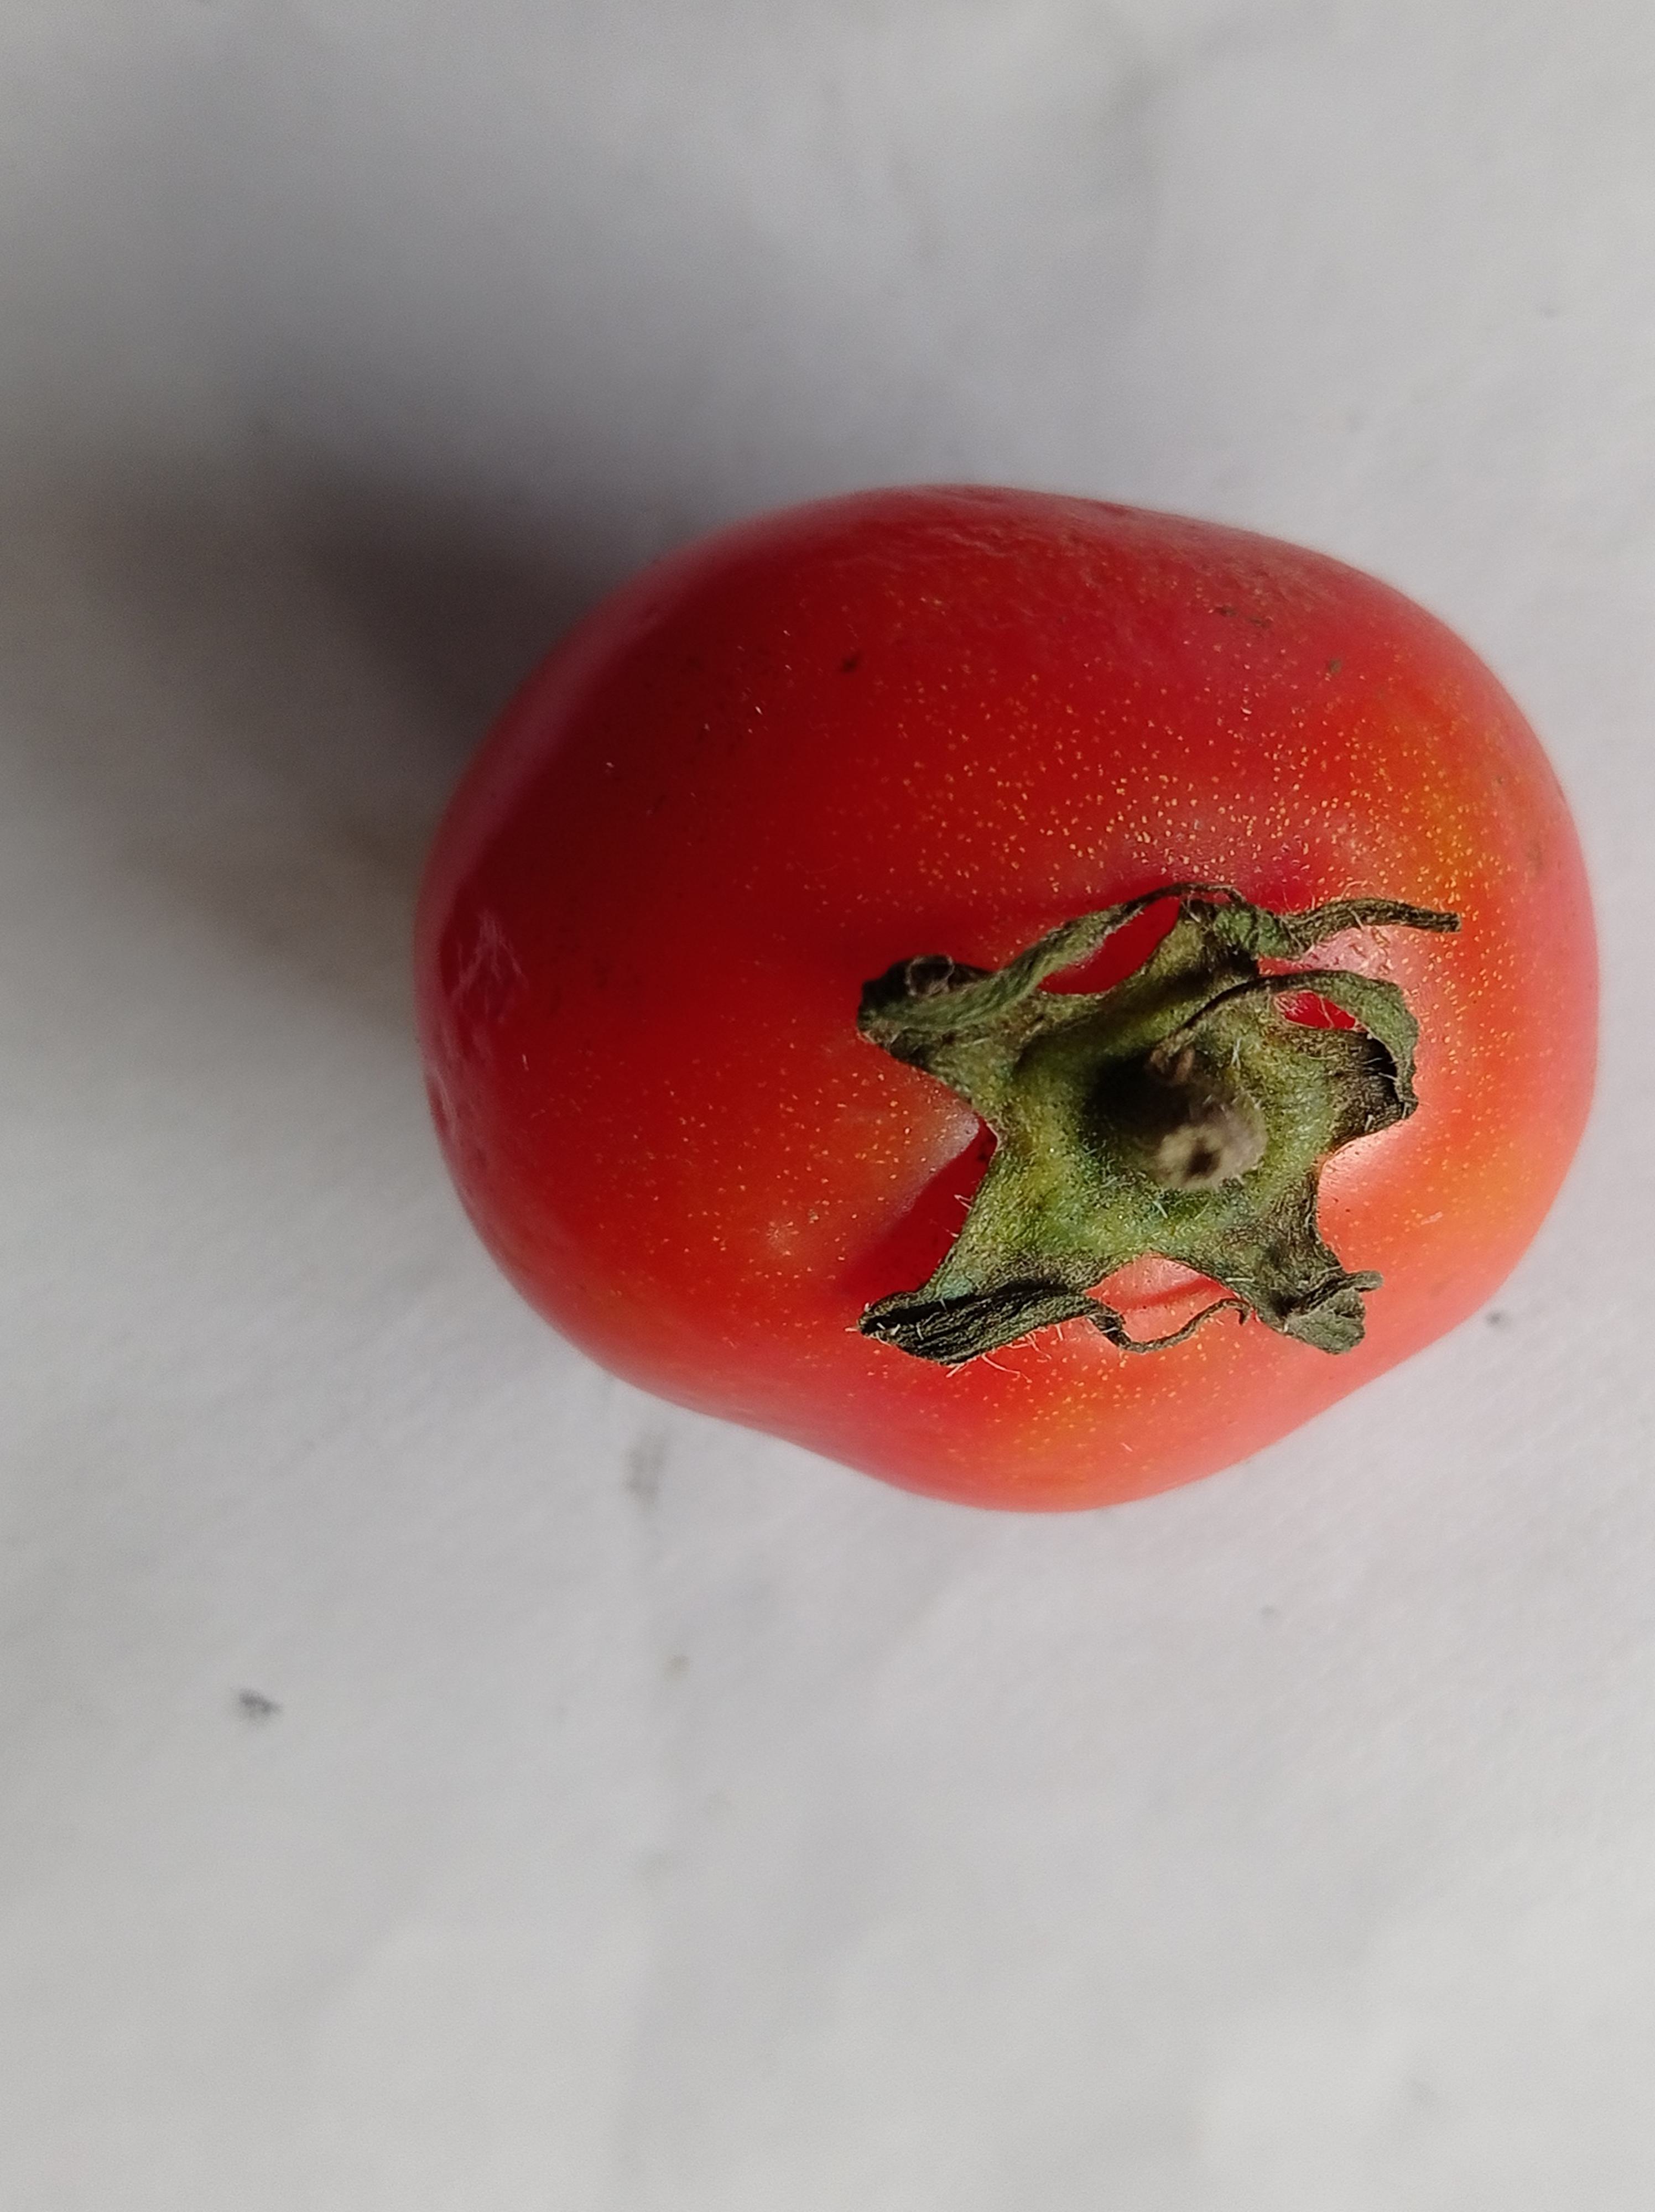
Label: Fresh